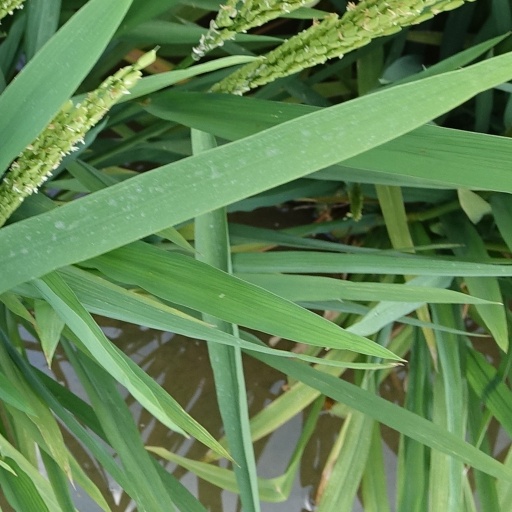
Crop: rice